EBS Symposium

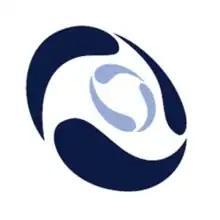
Contact, Congress, Career

The EBS Symposium is the biggest collegiate economic congress in Europe organized solely by students with over 1000 participants each year. The EBS Symposium takes place annually in September on the campus of the EBS Universität für Wirtschaft und Recht in Oestrich-Winkel. For the first time in the history of the Event, the 34. Symposium, took place at the Wiesbaden Kurhaus, including prominent guests such as Volker Wissing.